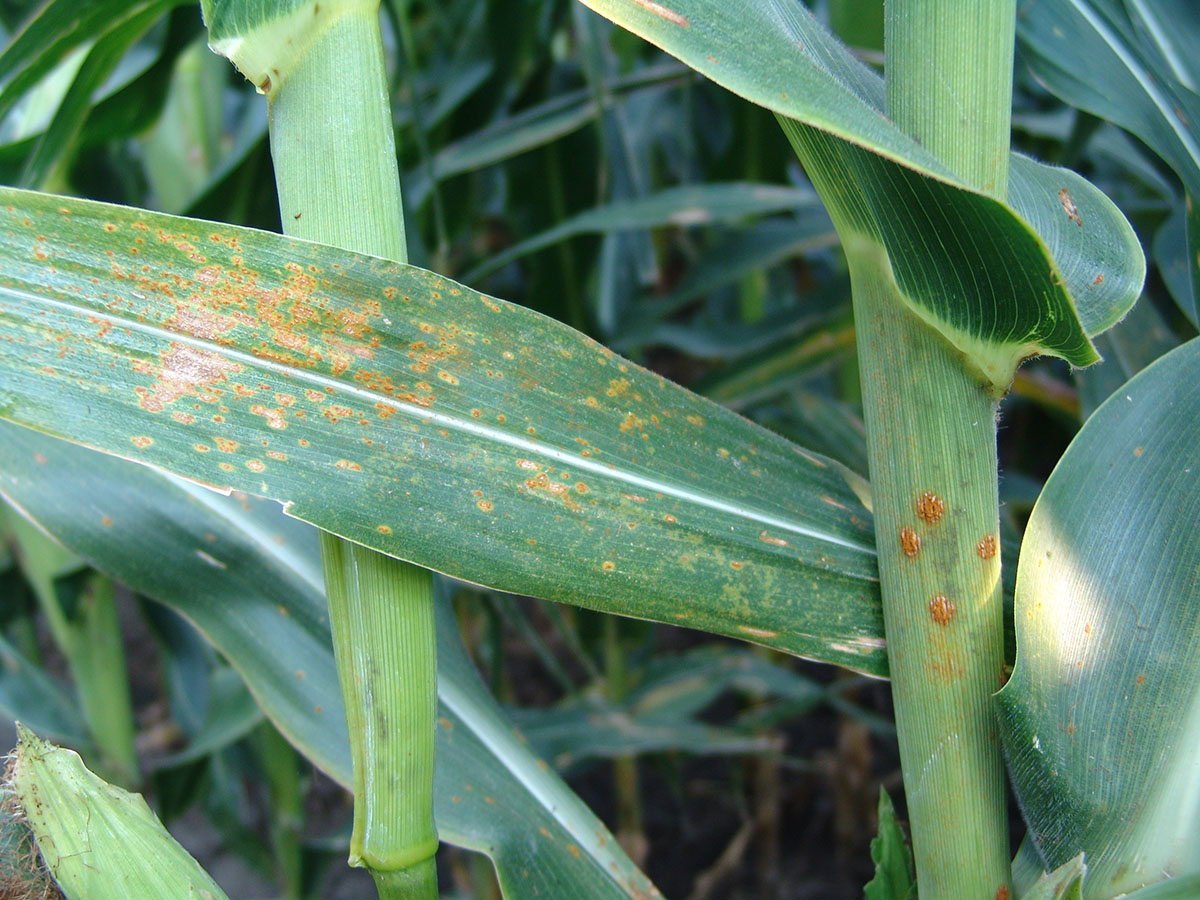
Labels: Corn rust leaf